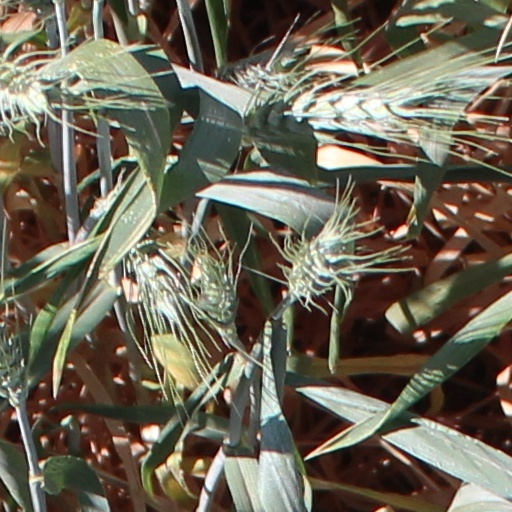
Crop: wheat